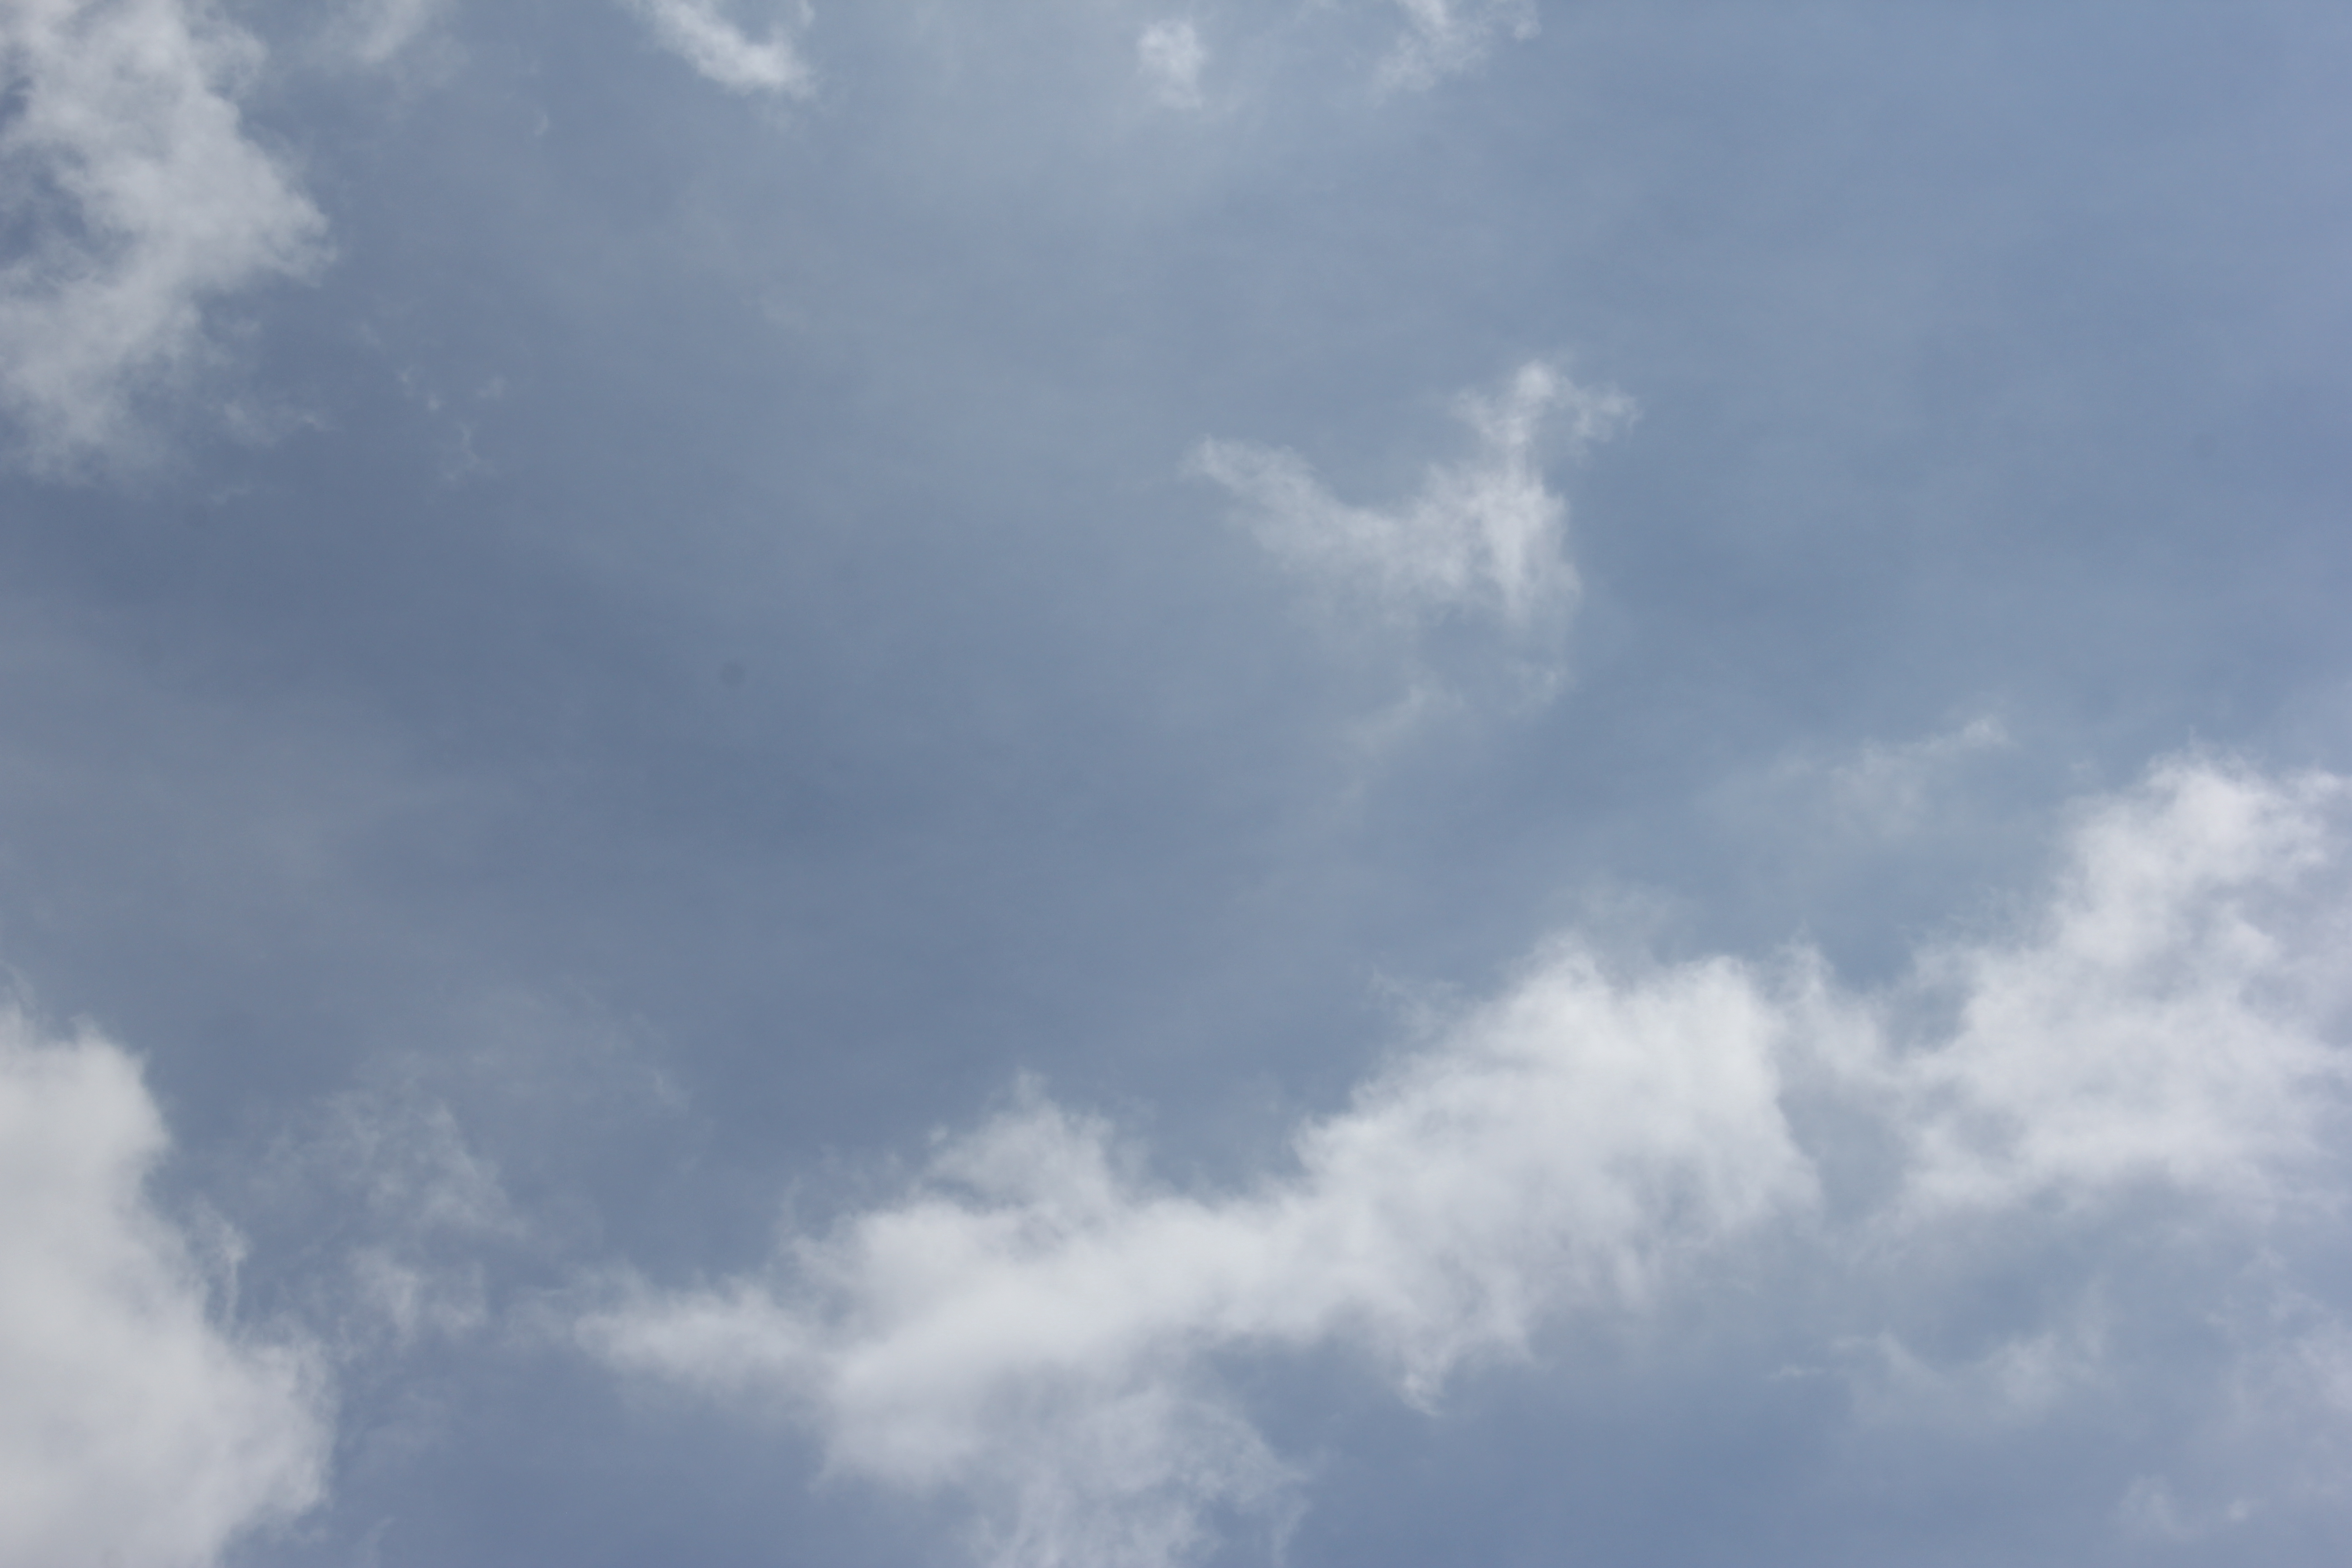
Cloud type: Cumulus